Su Zhaozheng

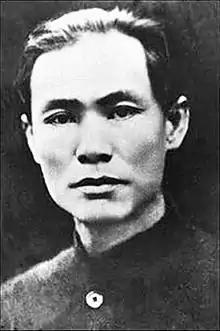
Su Zhaozheng

Su Zhaozheng (1885, Qi'ao Island – 1929, Shanghai) was an early leader of the Chinese Communist Party and a labour movement activist.